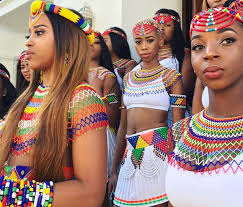
Ñii de ay jongoma nañ yu solu ba yànj. Seen col yi nag dëppoo nañ ak Aada réew mi.